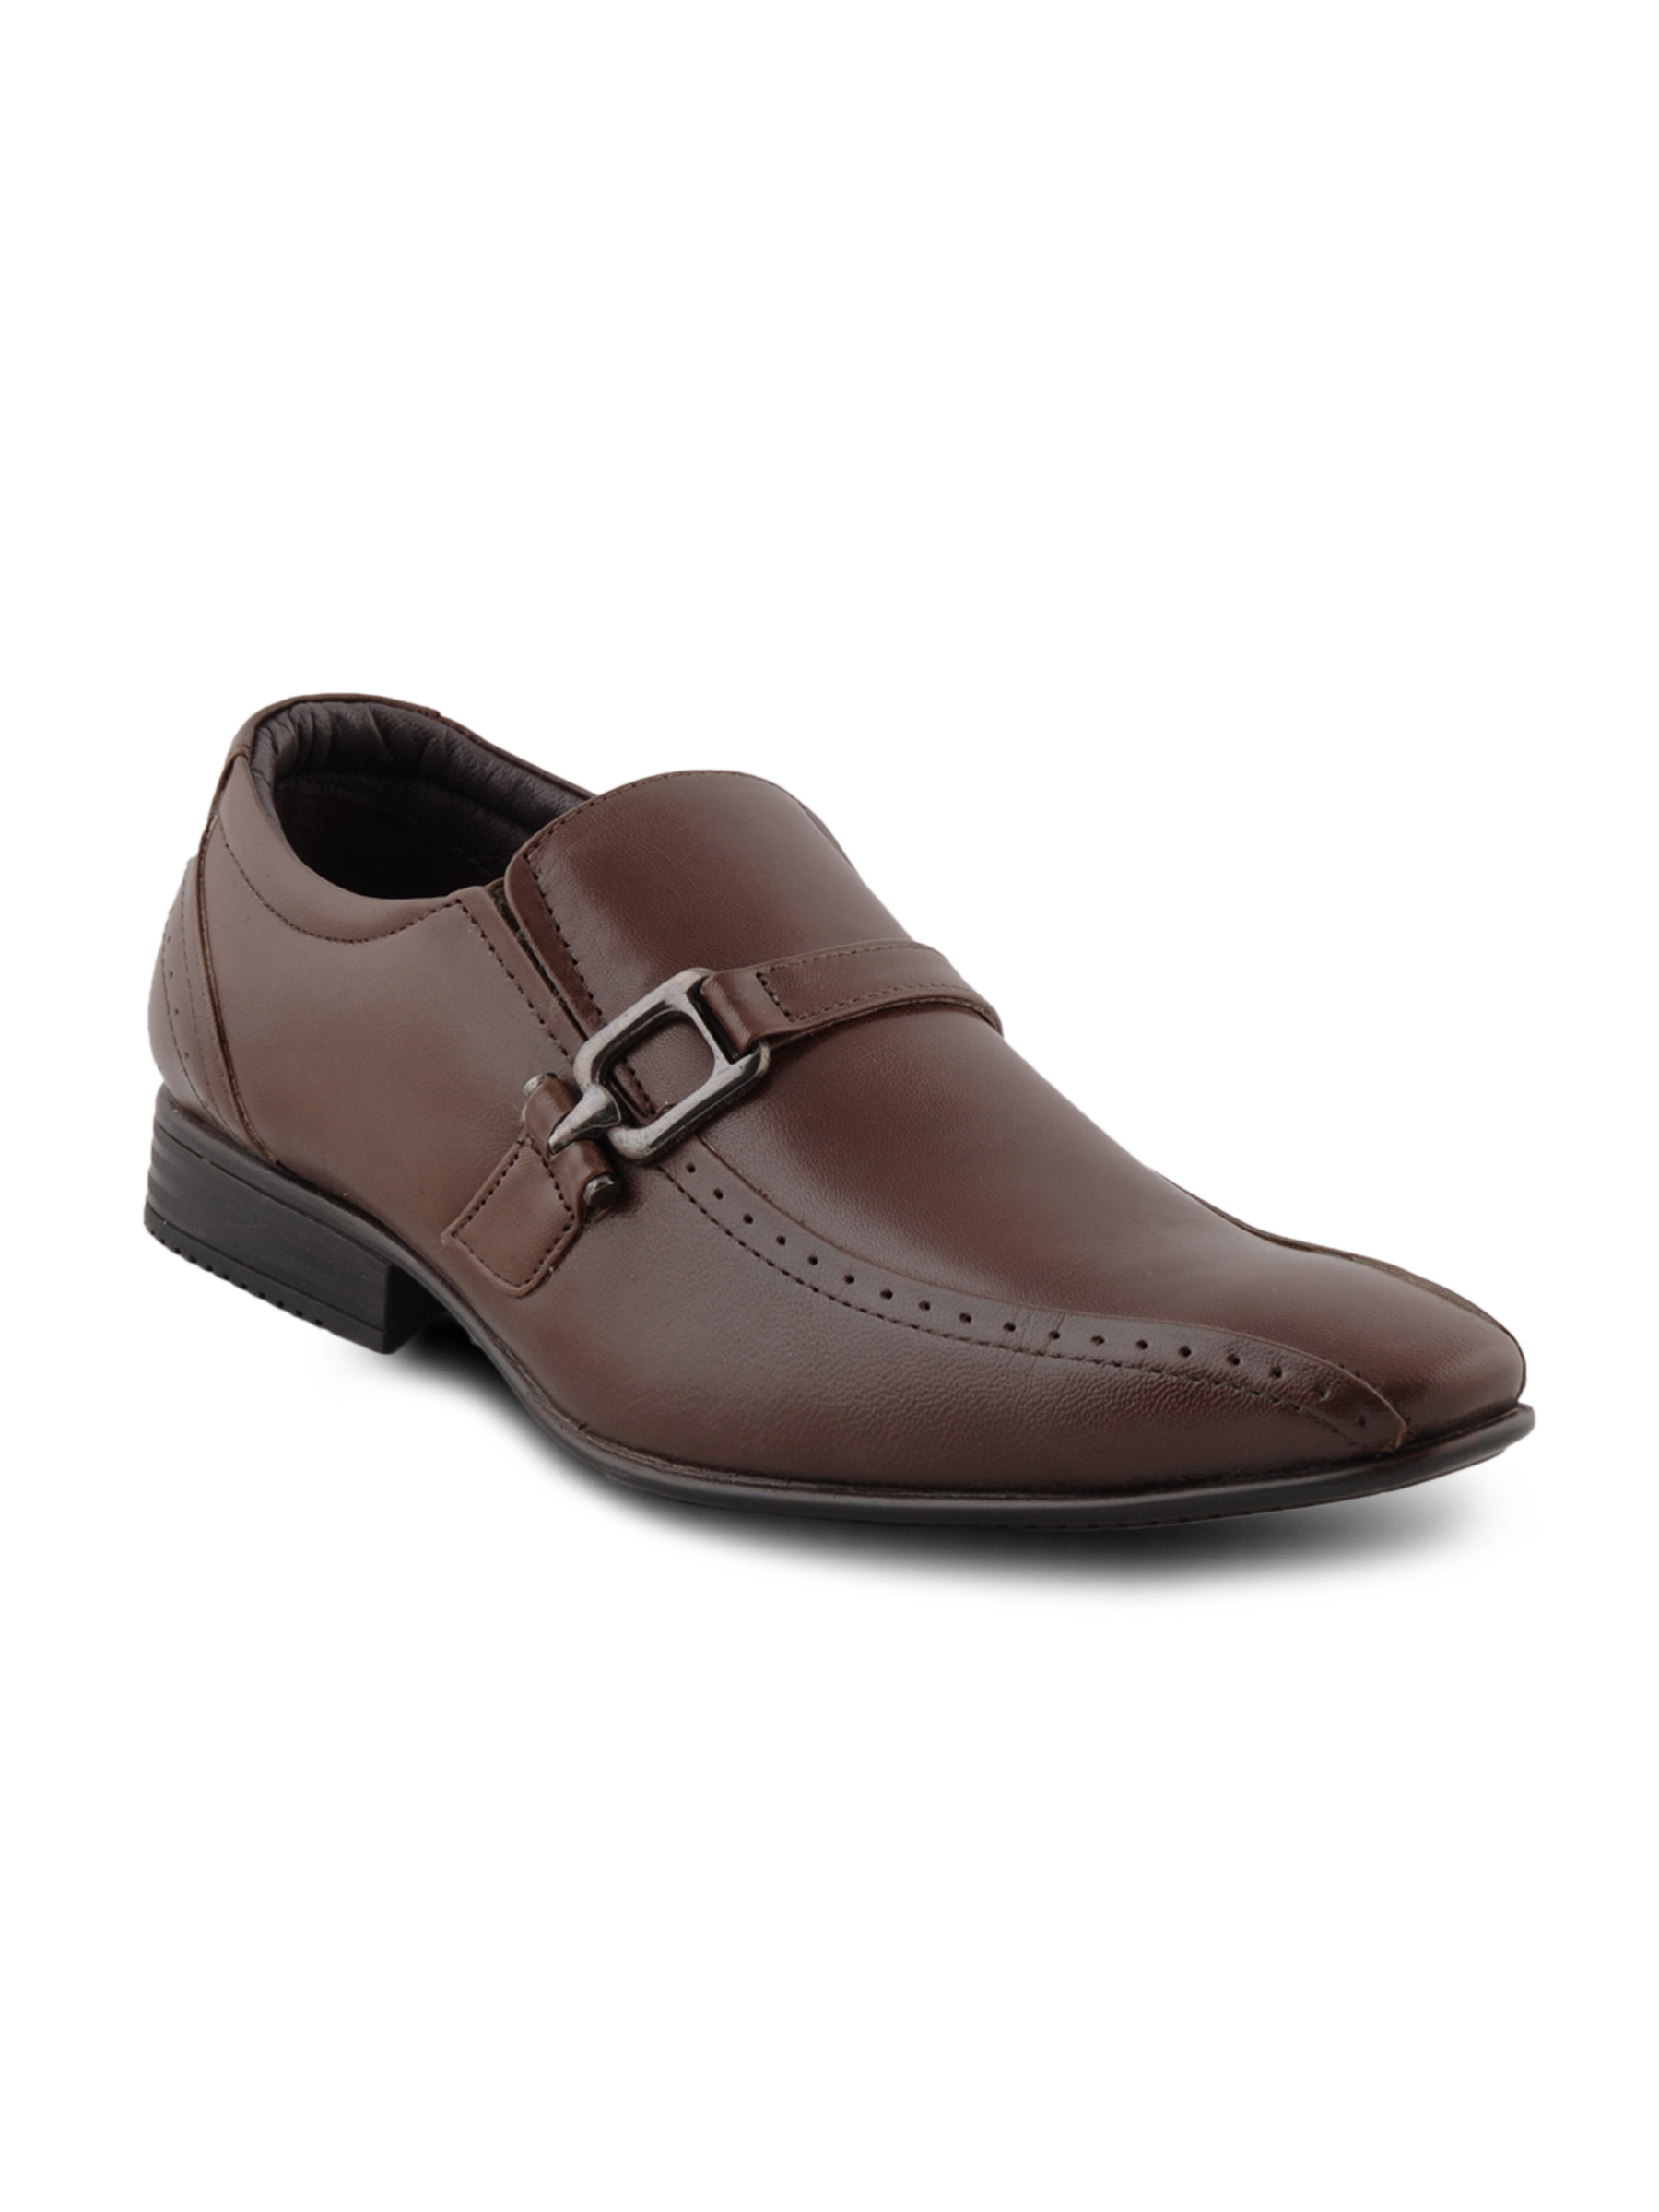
Buckaroo Men Medina Brown Formal Shoes
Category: Footwear / Shoes / Formal Shoes
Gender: Men
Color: Brown
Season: Winter 2011
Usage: Formal